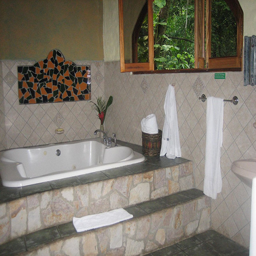
A white tub sitting below a window with in a  bathroom.
A bathroom made out of various tiles and stone.
A beautiful tub with ceramic steps, and ceramic tiles on the walls.
A bathroom with steps leading to a large bathtub.
A bath tub with a stone step up to it with other items around it.